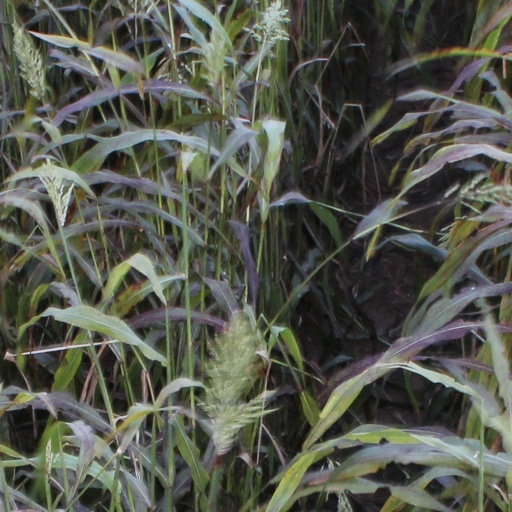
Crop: sorghum